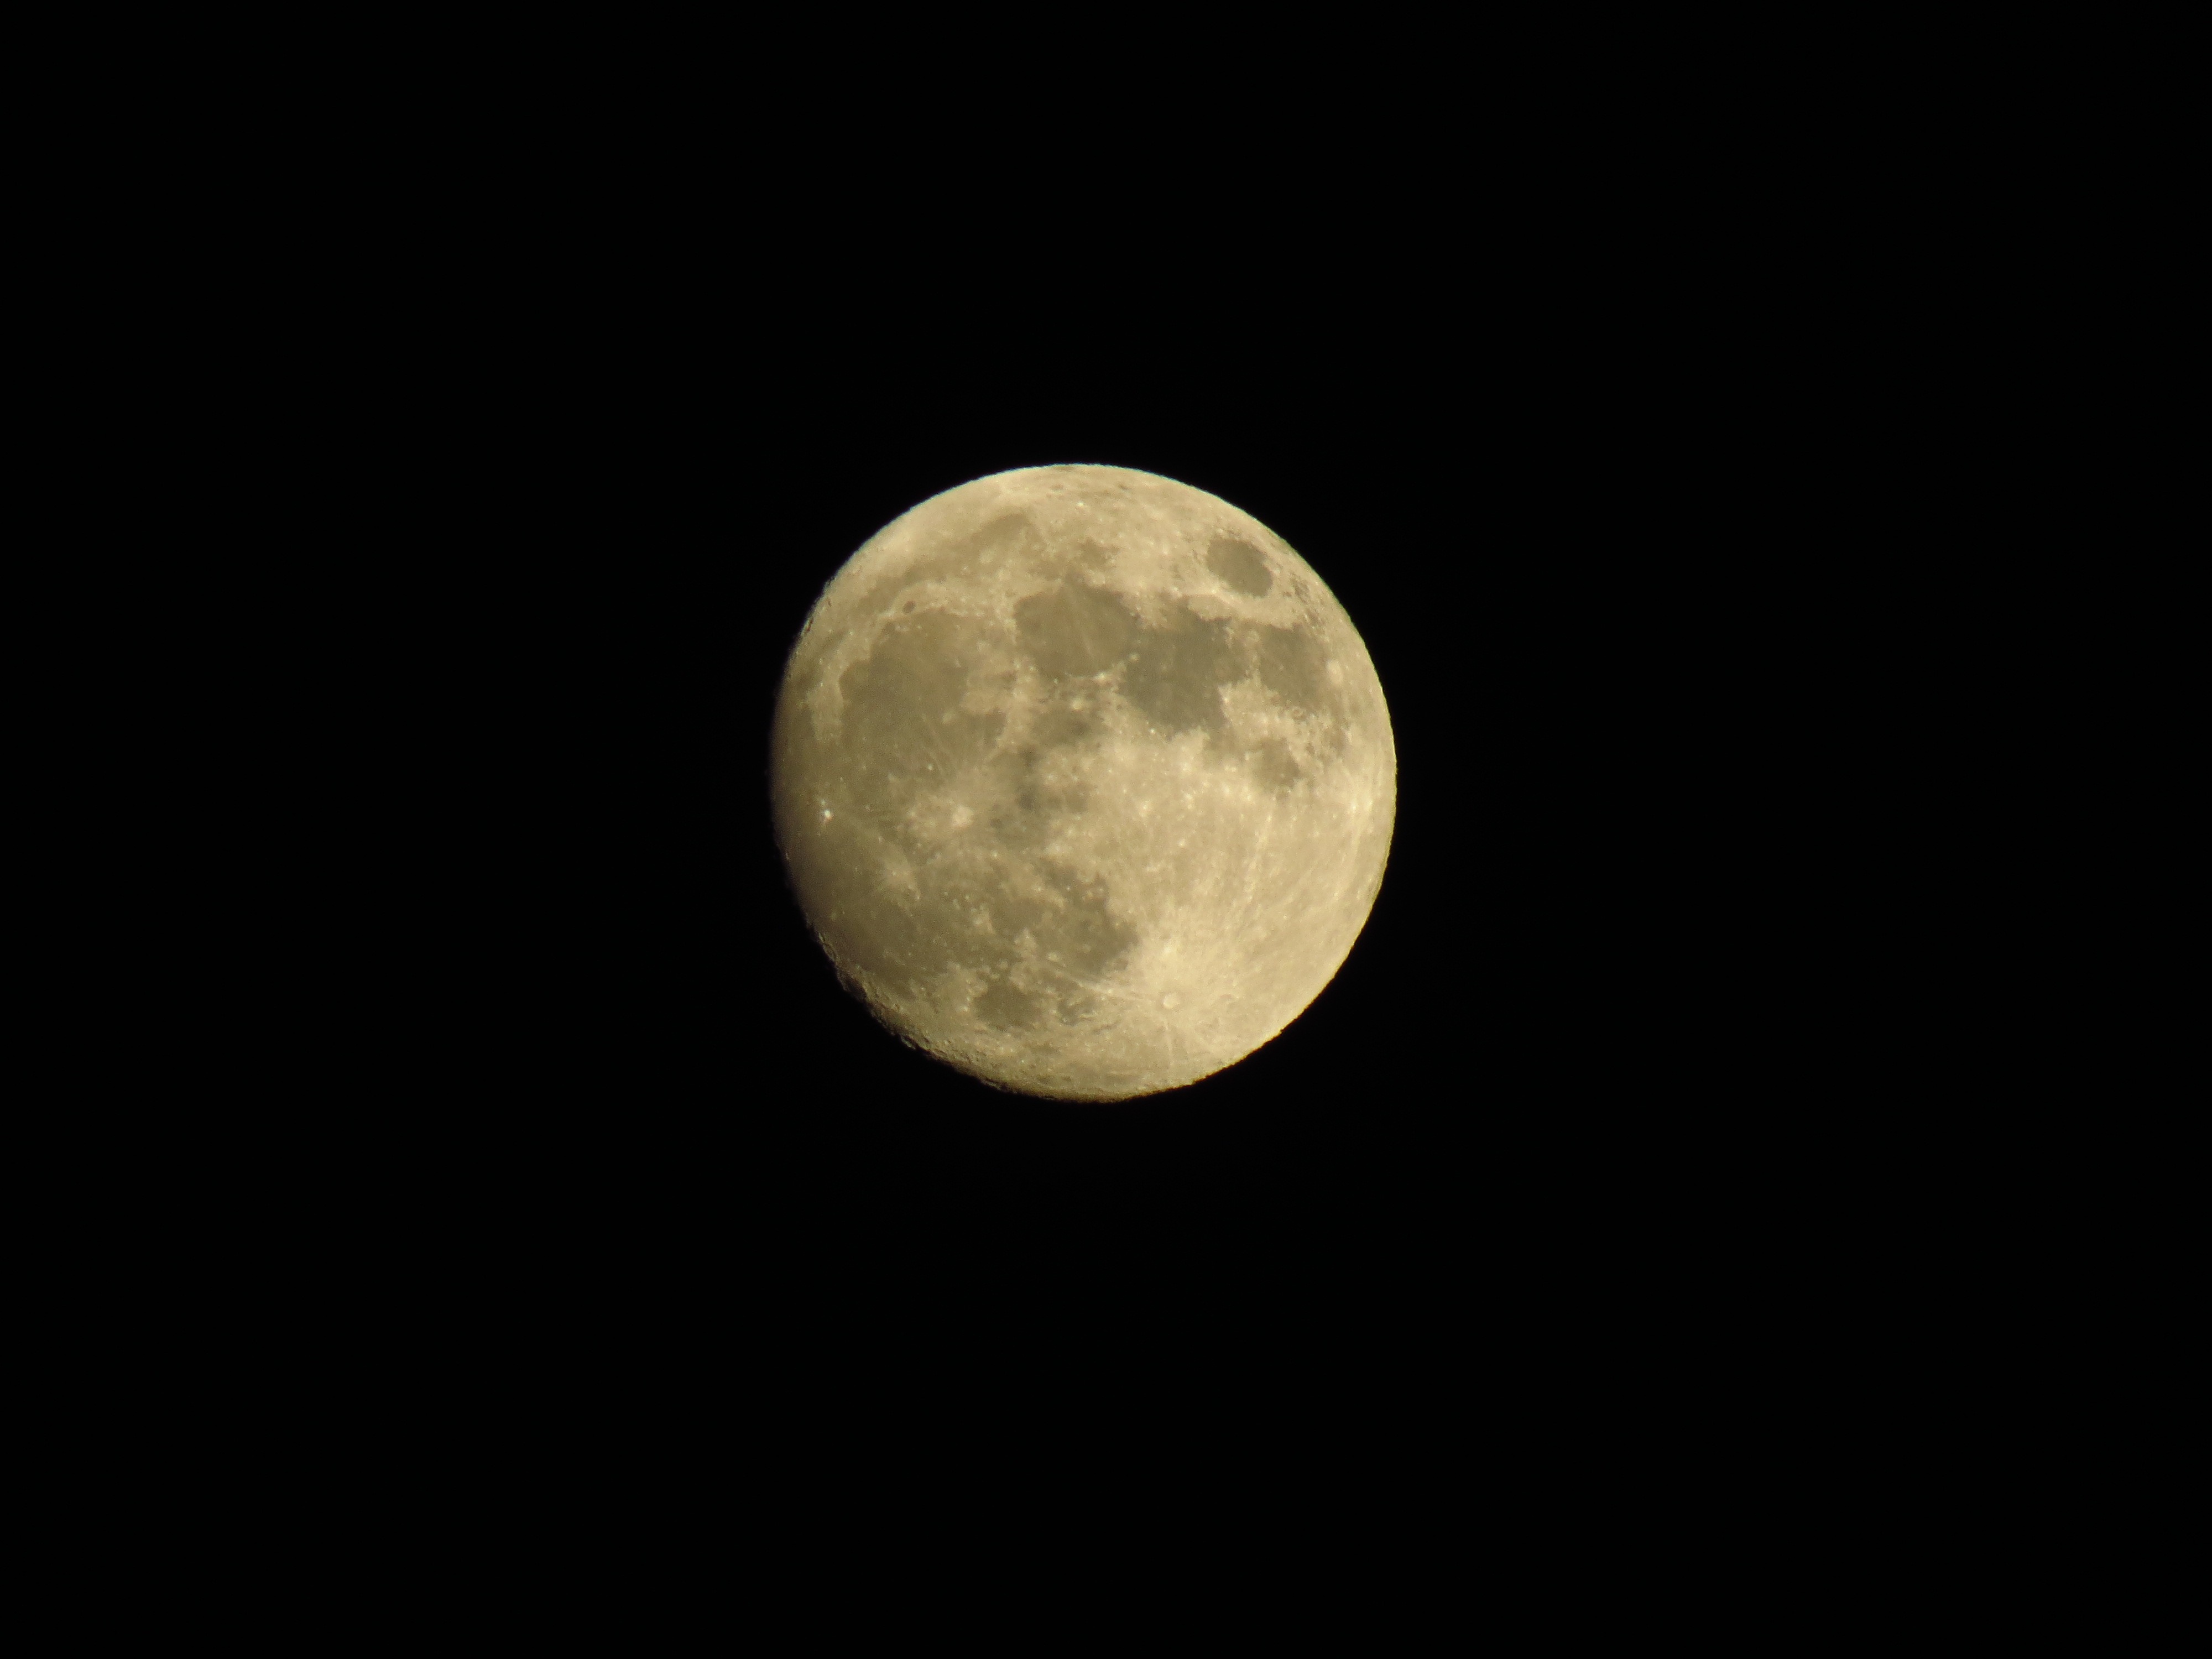
black and white, sky, atmosphere, space, night sky, moon, full moon, circle, universe, astronomical object, celestial event